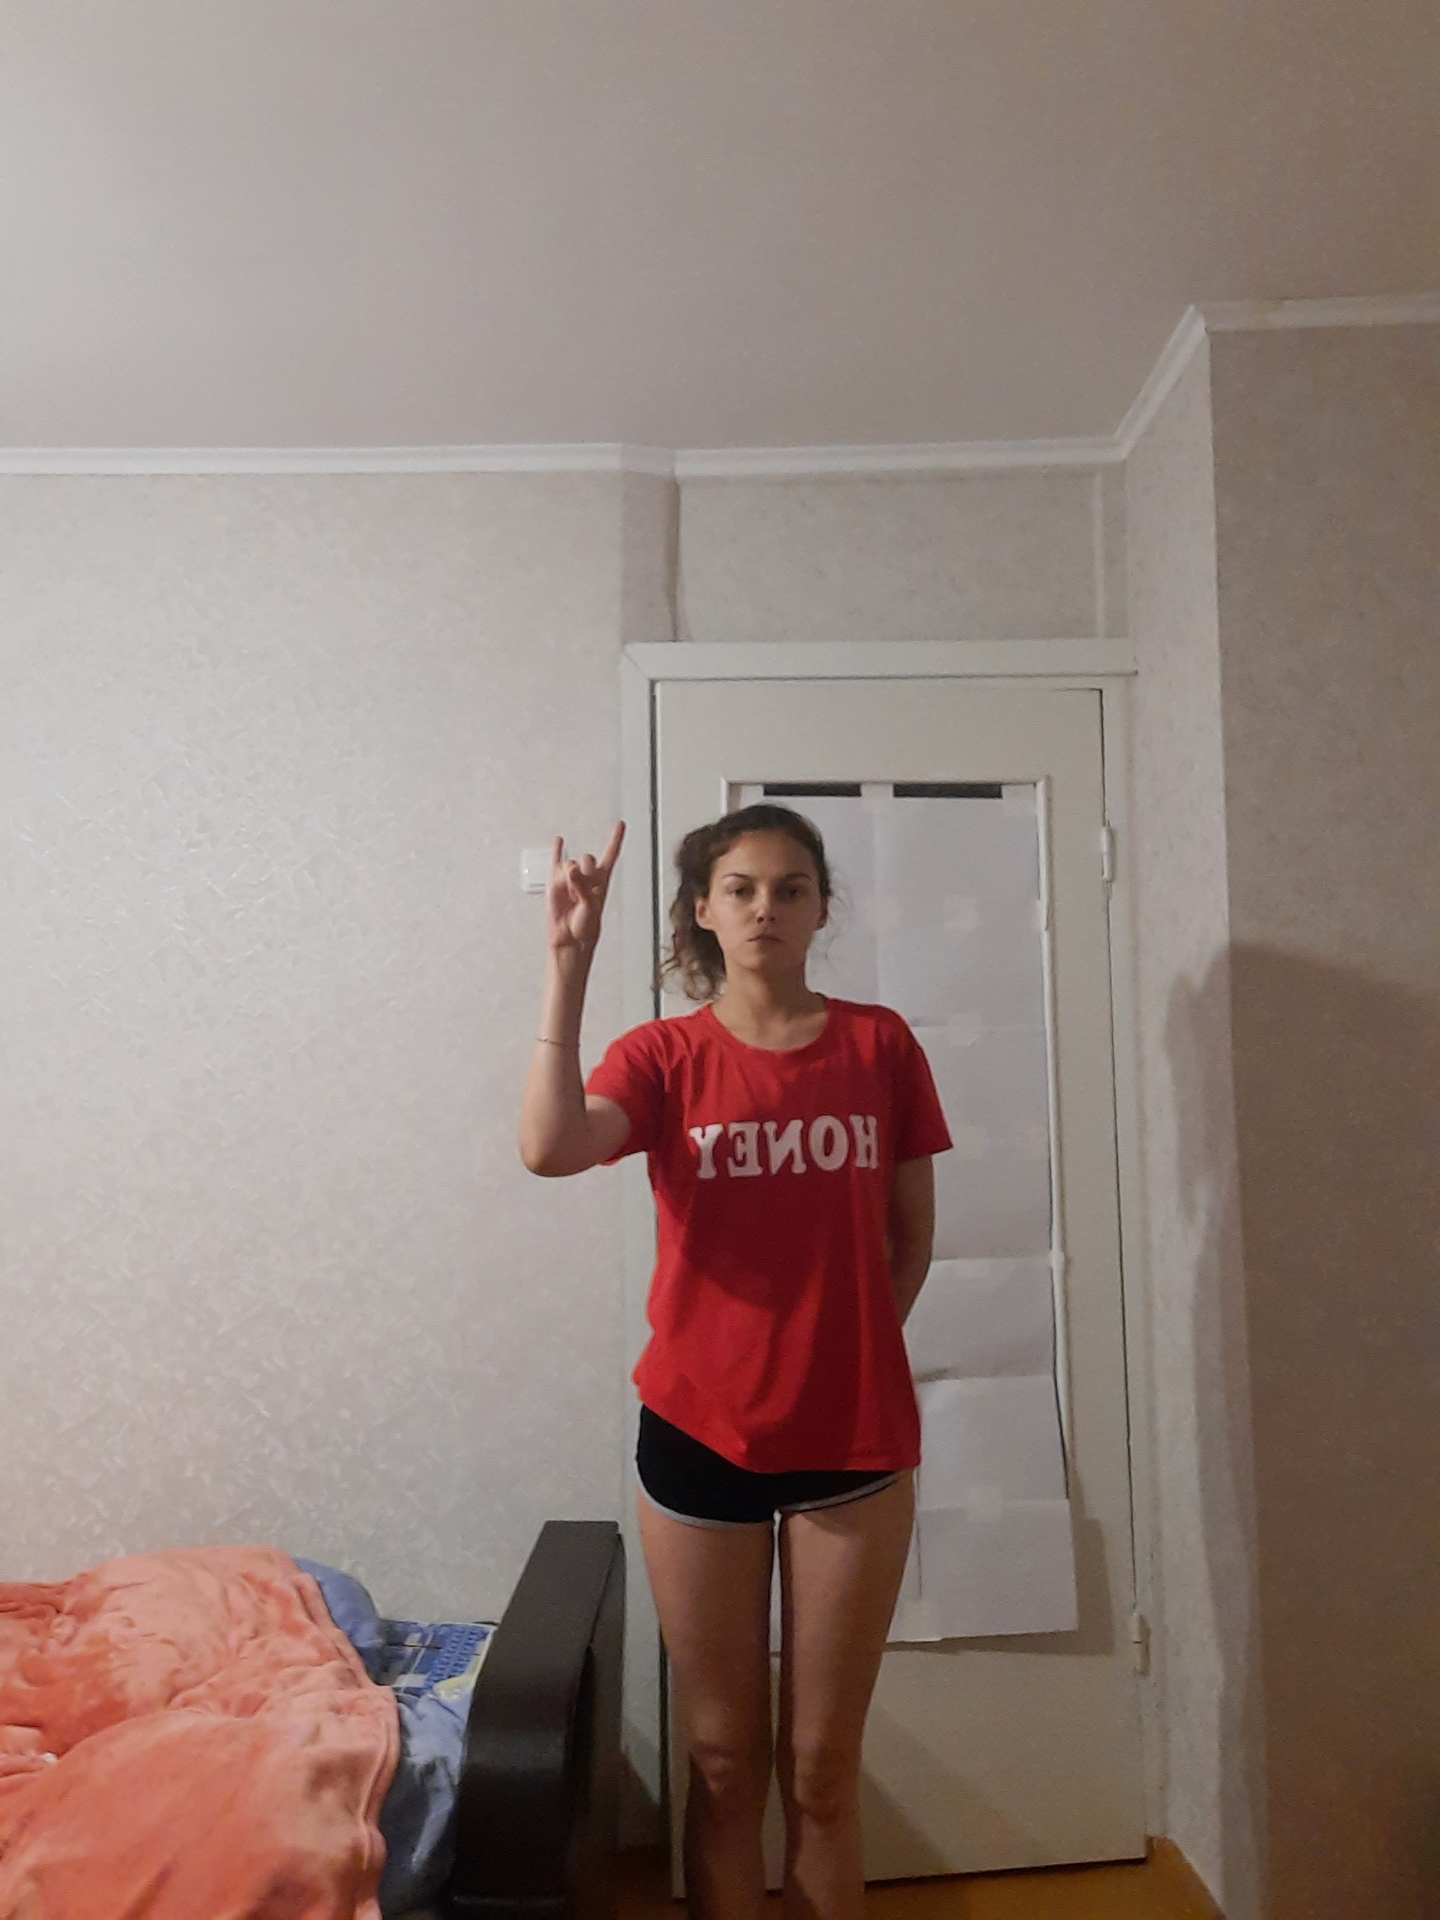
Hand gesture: rock